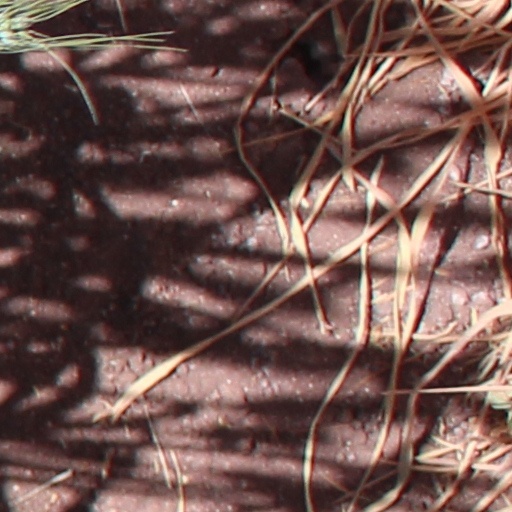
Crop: wheat